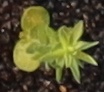
Label: Flax